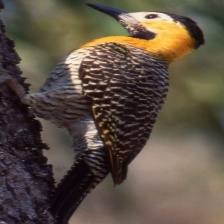
Species: CAMPO FLICKER
Scientific name: COLAPTES CAMPESTRIS